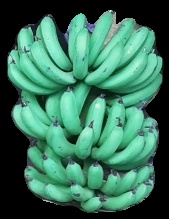
Variety: pachbale
Grade: grade1